Internal Security Corps

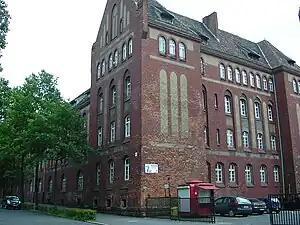
Original postwar Garrison of the "Internal Security Corps" in Szczecin, Poland

In 1965, the KBW were reformed into the Internal Defense Forces which were subordinated to the Ministry of National Defense.